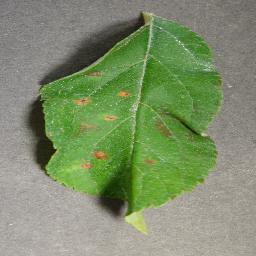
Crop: apple
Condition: cedar_rust